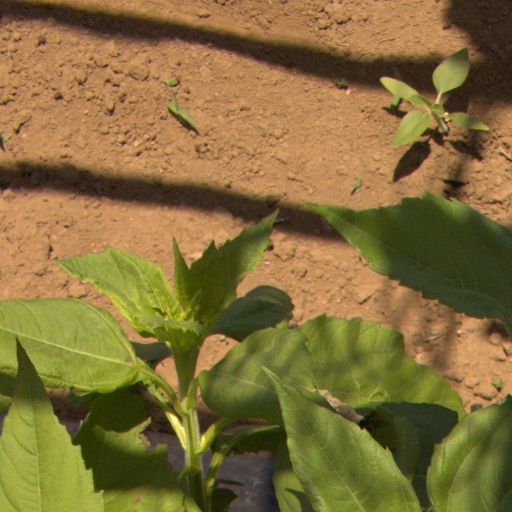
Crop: Jerusalem artichoke